List of Pan American Games venues in handball

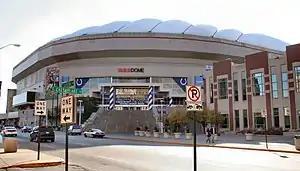
Hoosier Dome hosted the handball final for the 1987 Pan American Games in Indianapolis.

For the Pan American Games, there are 10 venues that have been or will be used for handball.